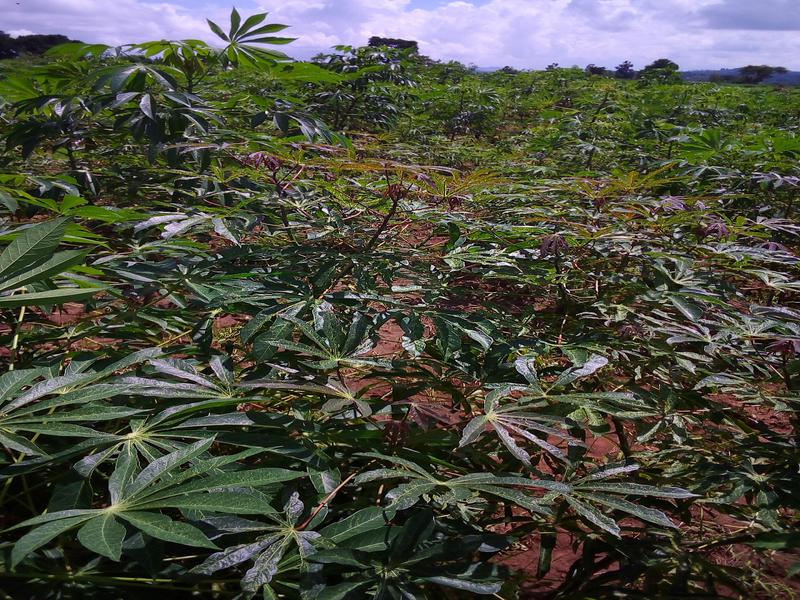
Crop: cassava
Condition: healthy